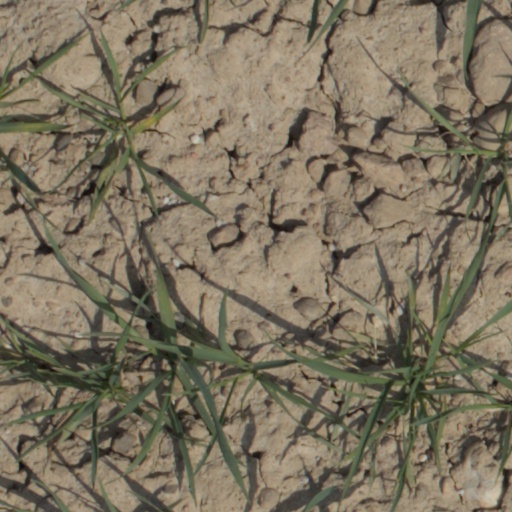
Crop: wheat